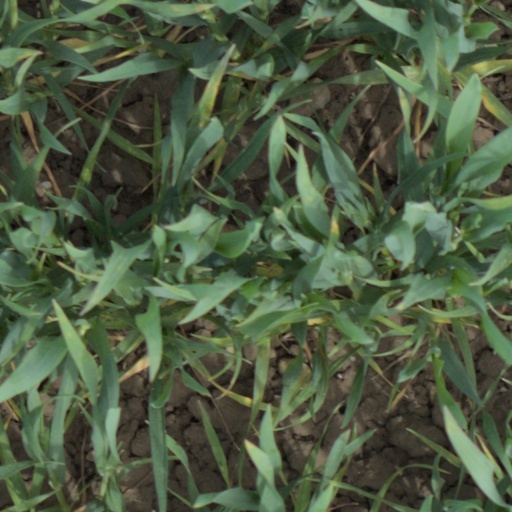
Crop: wheat